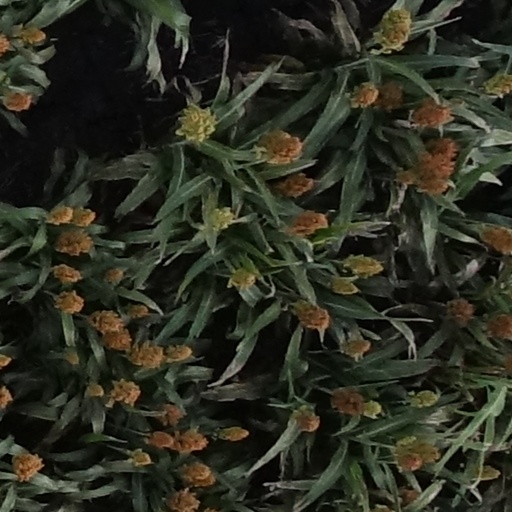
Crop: sorghum